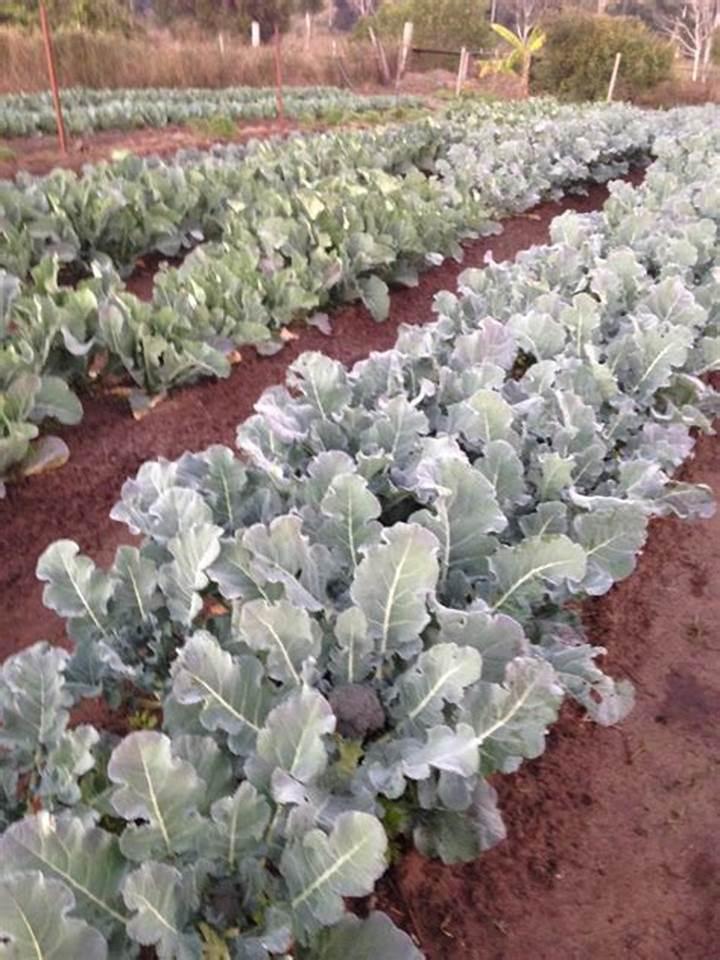
Eneo la nje lenye mkusanyiko wa vitalu ama bustani zilizopandwa miche katika safu zilizonyooka, zilizoota na kuchipua kwa rangi ya kijani kibichi. Ikiashiria kuwa ni eneo linalotumika kwa ajili ya shughuli za kilimo cha viwanda.